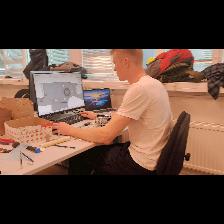
Label: Human